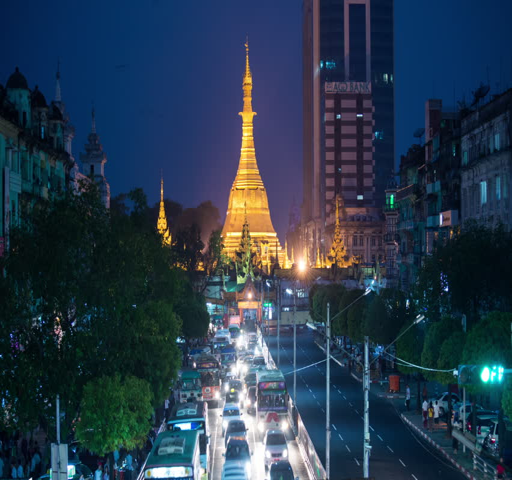
time lapse of night traffic with pagoda